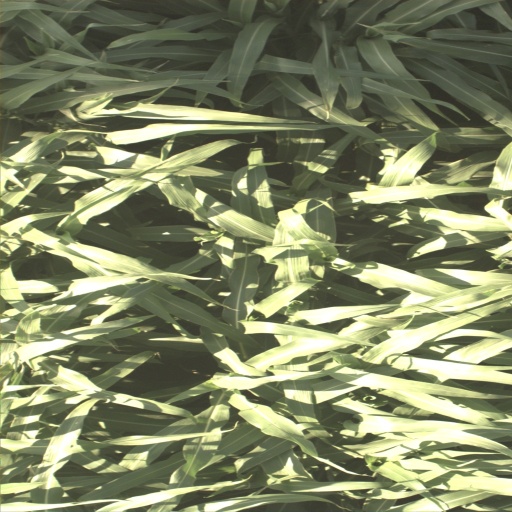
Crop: sorghum